Perry County, Tennessee

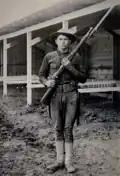
Pvt. Noah Harder of Linden, killed in Belgium, 1918.

Before dawn on May 12, 1863, a flotilla under the command of Lt. Cmdr. Ledyard Phelps composed of the USS Champion, USS Covington, USS Argosy, and the USS Silver Cloud landed elements of the Union Army's 6th Tennessee Cavalry Regiment on the Tennessee River west of Linden. The small force of 55 men led by Lt. Col. William Breckenridge, possibly a native of either Wayne County or Perry County, approached Linden at daybreak. The Confederate forces, totaling about 100 men under Lt. Col. William Frierson, were preparing to depart Linden to join General Van Dorn's force at Spring Hill and were taken completely by surprise. After a short skirmish against pickets, the Union cavalry captured Lt. Col. Frierson and 46 of his officers and men and killed three more before reinforcements could arrive. During this engagement, the county courthouse, which was being held by the Confederate forces, was burned, destroying most records from the early history of the county. The only Union loss during the engagement was one horse. Breckenridge then returned to the Tennessee River and transferred his prisoners to the awaiting riverboats for transportation to Cairo, Missouri. Intelligence gathered from the Confederates captured in the engagement provided significant details to Union leadership on the size, location, and intentions of Confederate forces in the Middle Tennessee, including plans to re-capture Fort Henry and attack Union forces under General Rosecrans. The amphibious landing and battle was recounted on the front page of the May 17, 1863, edition of the "New York Times". Breckenridge later died of disease on October 15, 1863, and was buried at Shiloh National Cemetery.